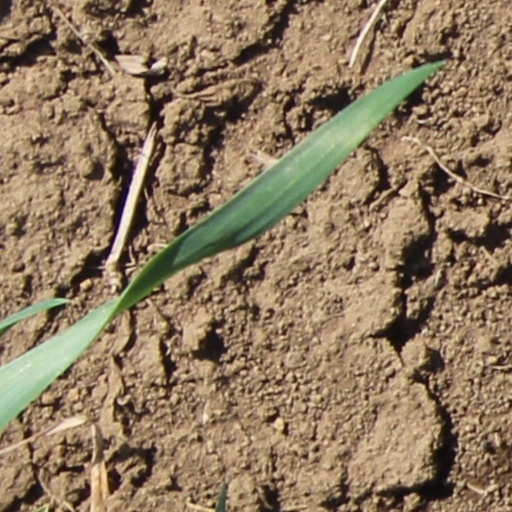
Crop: wheat